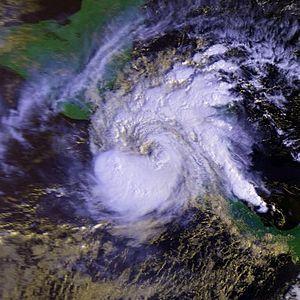
L'ouragan Joan, qui s'est formé le 10 octobre 1988 et s'est dissipé le 2 novembre de la même année, était un ouragan de catégorie maximale 4 sur l'échelle de Saffir-Simpson qui a fait des morts dans plus d'une douzaine de pays dans les Caraïbes et l'Amérique centrale. L'ouragan Joan a causé des inondations et plus de 200 morts après s'être déplacé vers l'Amérique centrale. Les problèmes économiques et humains de la région, particulièrement ceux du Nicaragua, ont été exacerbés par ses pluies diluviennes et ses vents destructeurs.